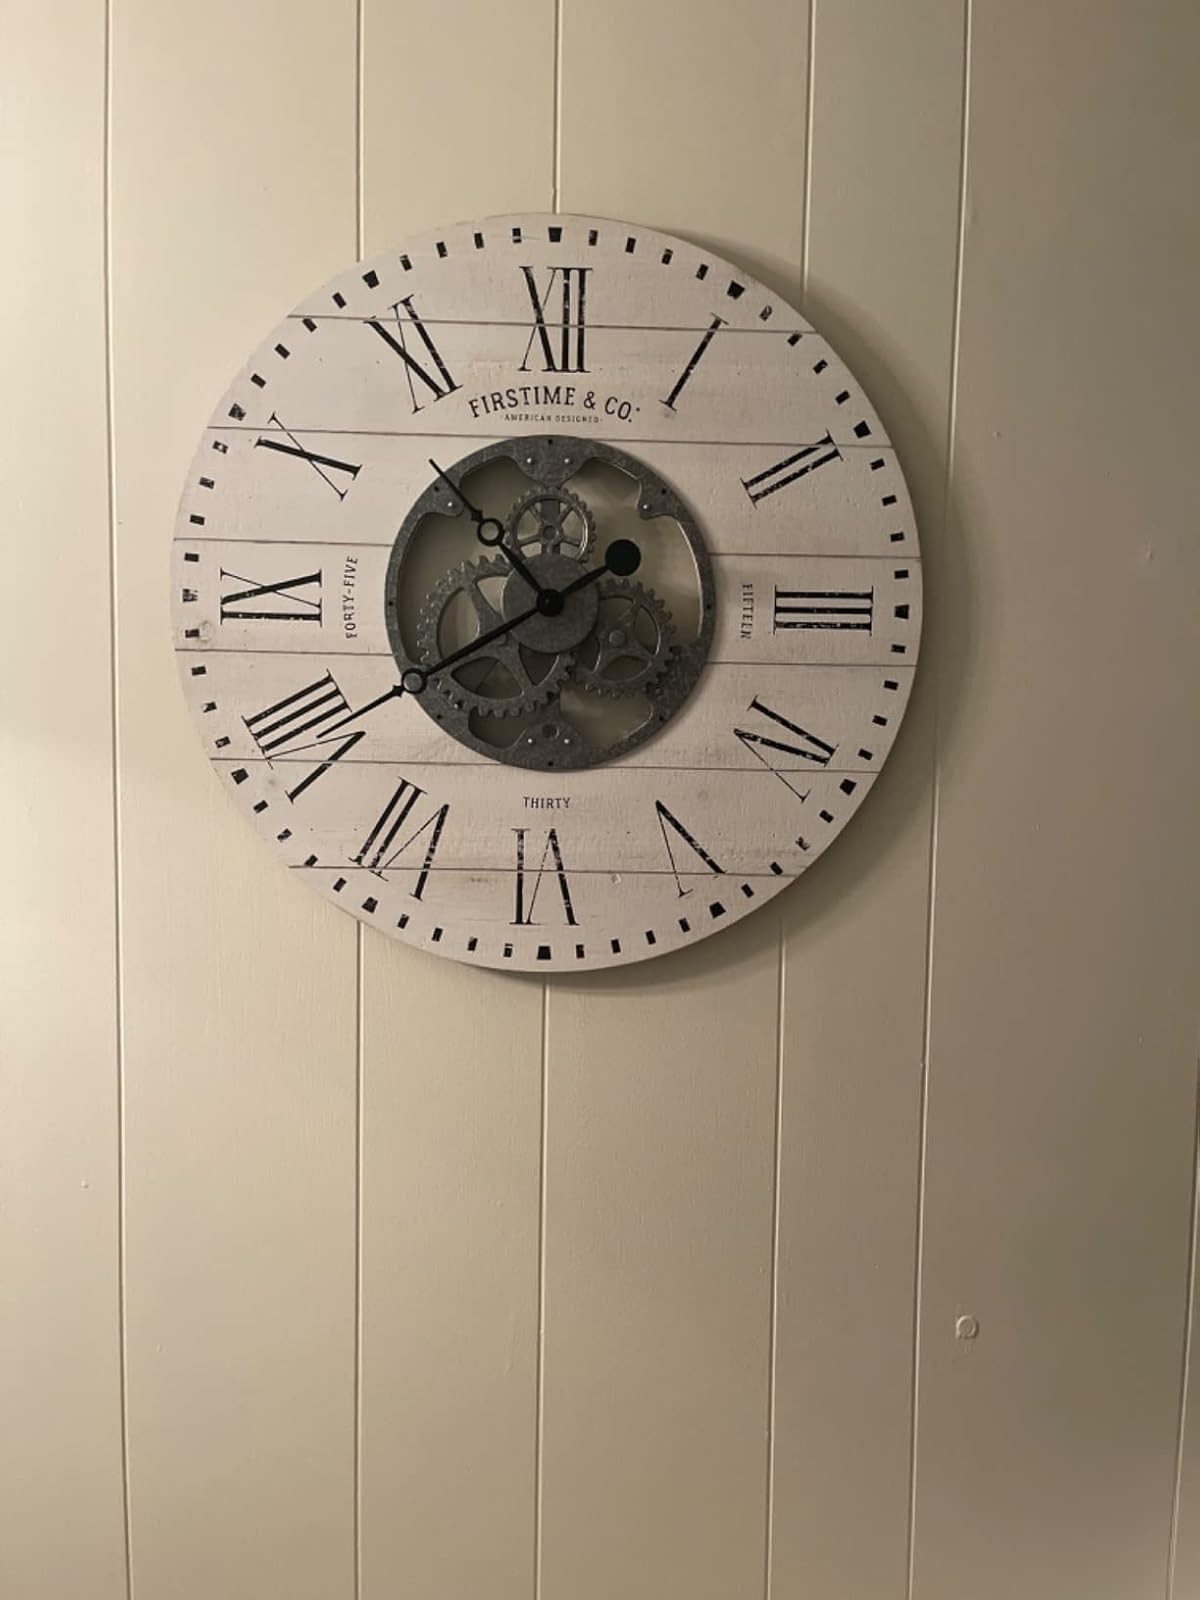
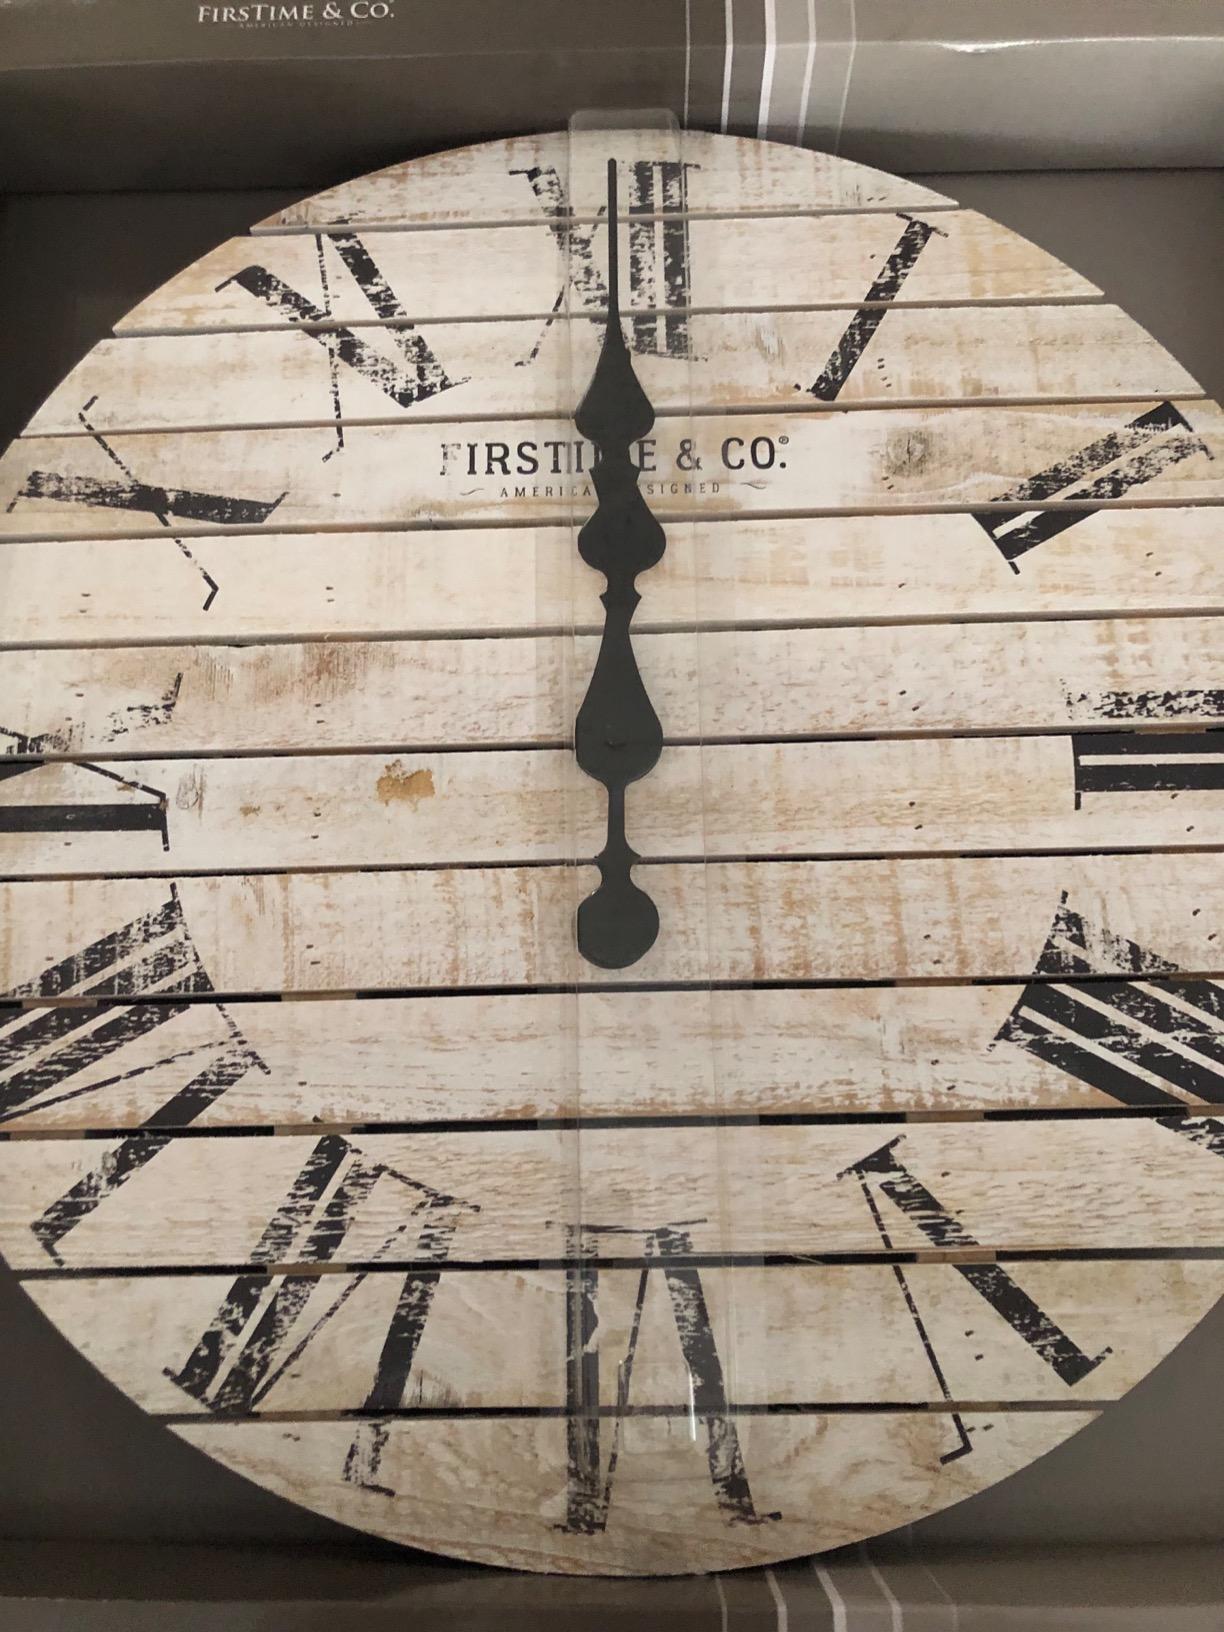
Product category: clock
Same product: no